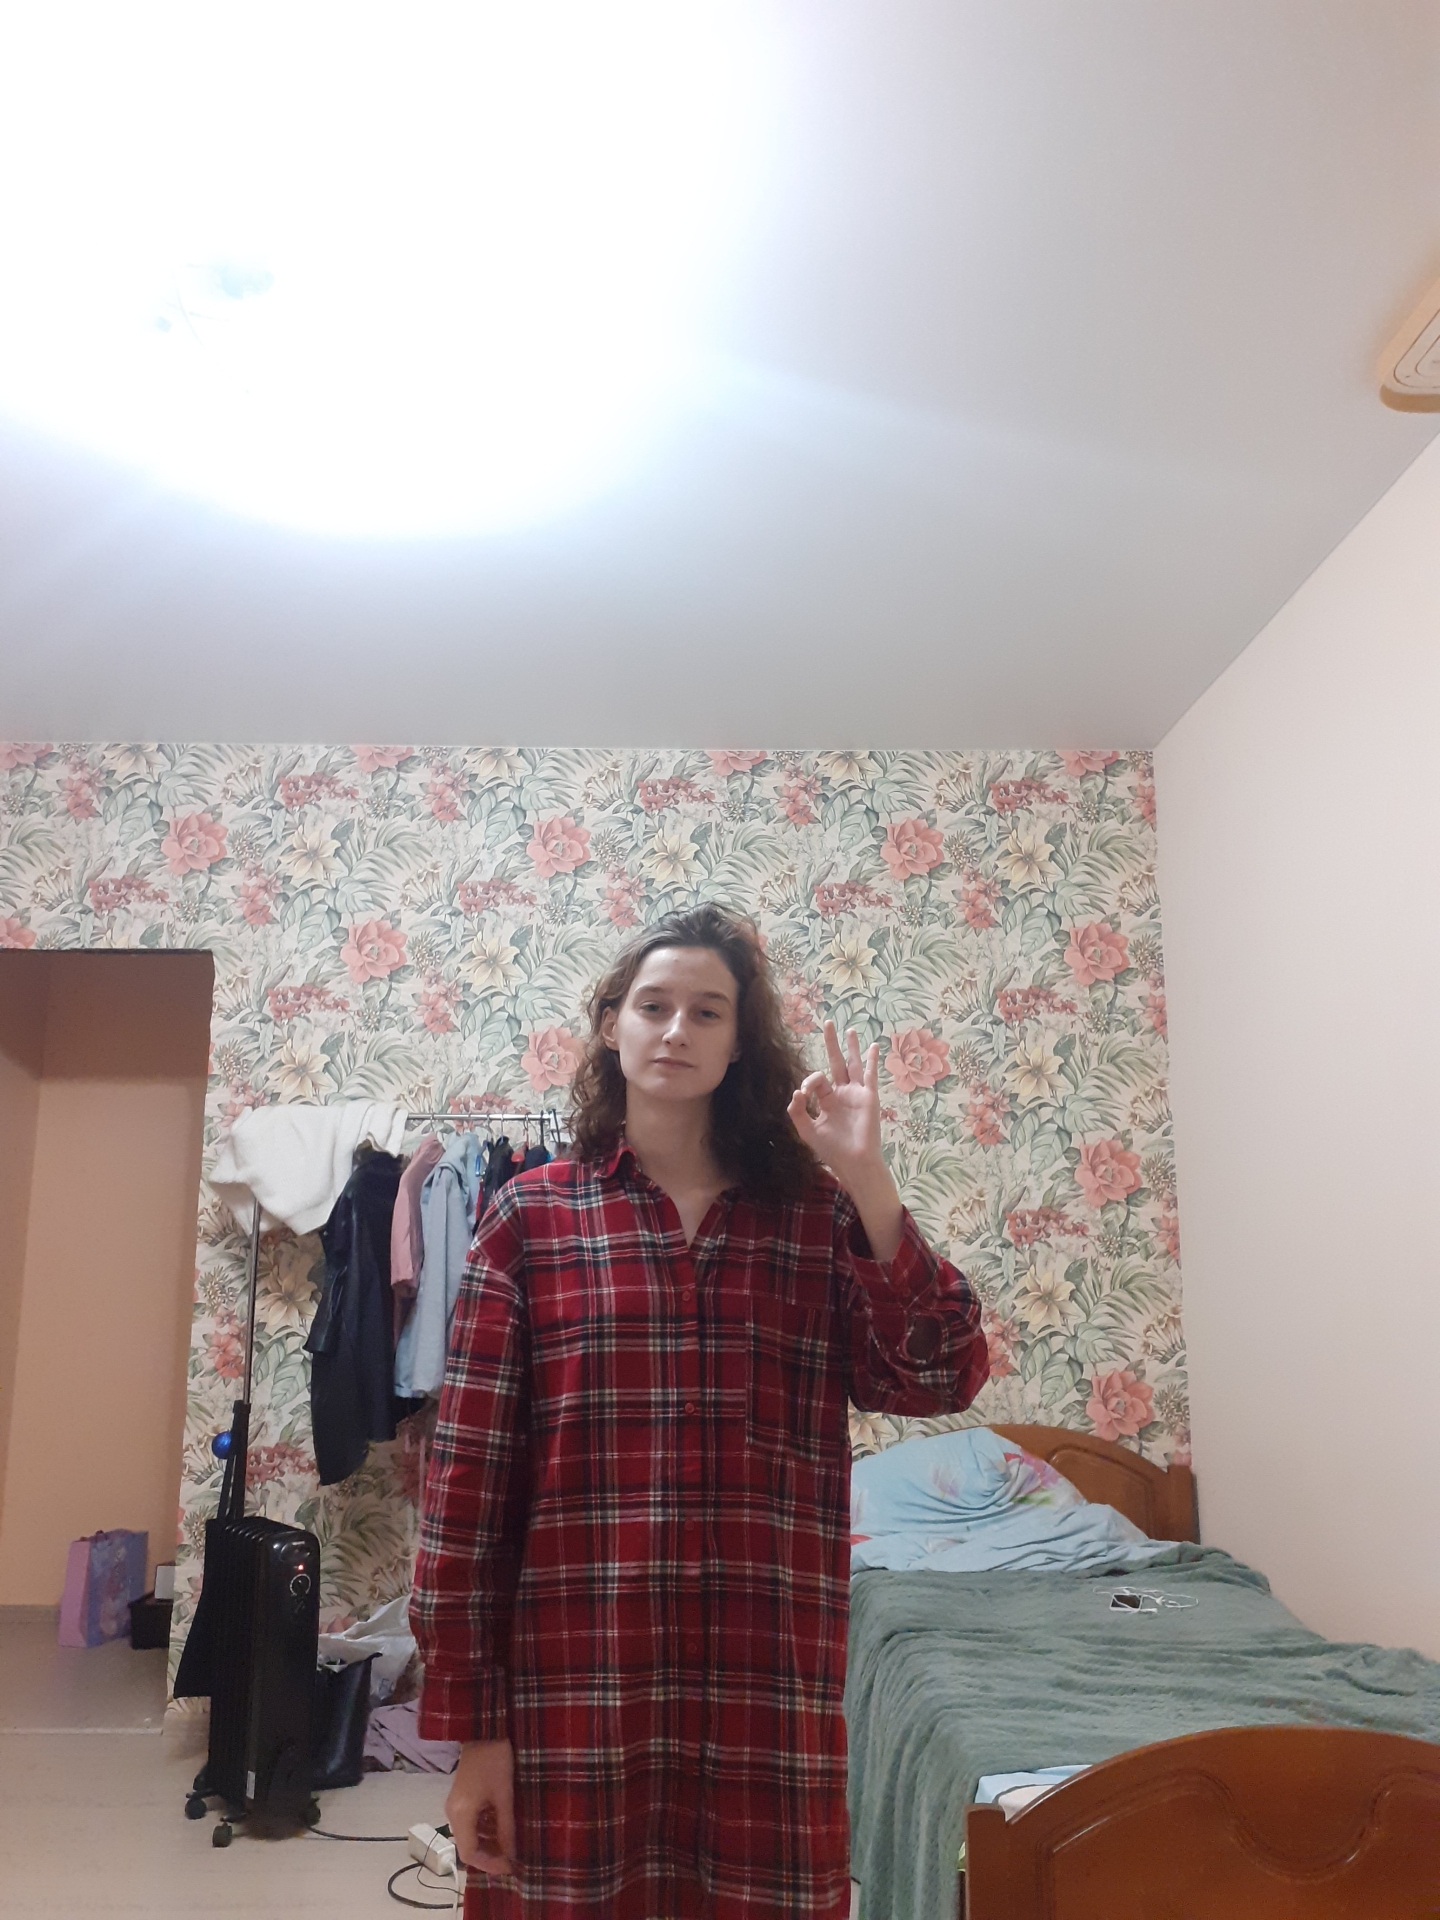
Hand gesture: ok